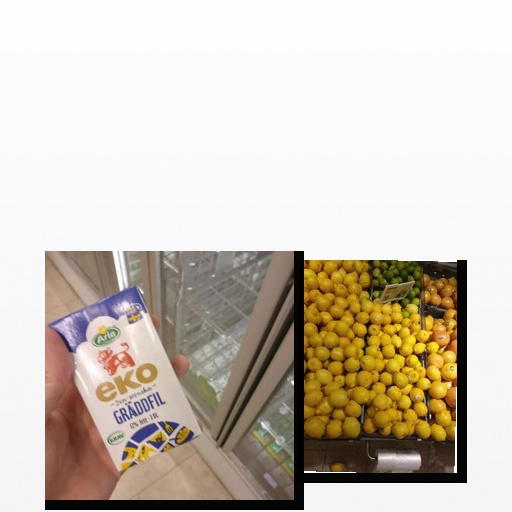
Food items: sour_cream, lemon